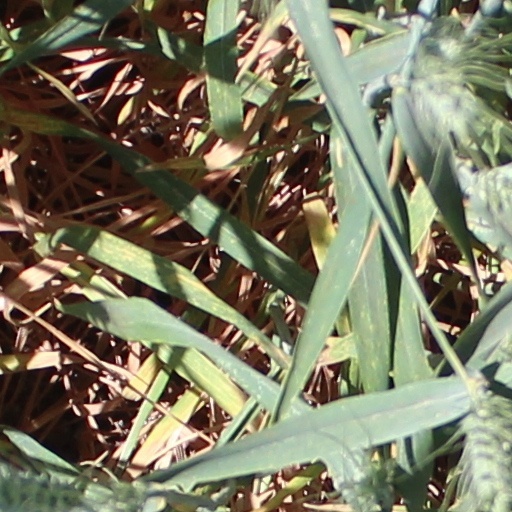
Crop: wheat